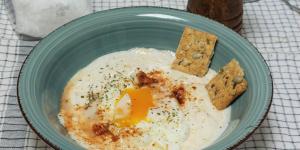
huevos turcos con yogur